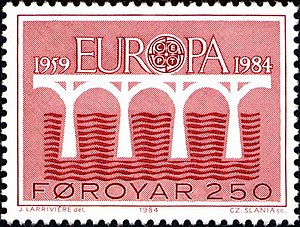
European Conference of Postal and Telecommunications Administrations
CEPT-frimærke fra Færøerne (1984).
CEPT, The European Conference of Postal and Telecommunications Administrations, europæisk post- og telekommunikations samarbejdsorganisation grundlagt 1959.